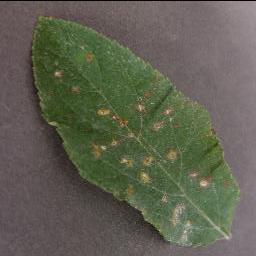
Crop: apple
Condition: cedar_rust